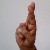
The image shows a hand gesture representing the letter 'R' in Indian Sign Language.